Balikpapan

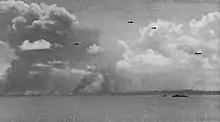
Battle of Balikpapan (1945)

On 24 January 1942, a Japanese invasion convoy arrived at Balikpapan and was attacked by four United States Navy destroyers that sank three Japanese transports. The Japanese army landed and met with no opposition by the Dutch troops, which had been ordered to evacuate after destroying the oil installations. In response to this, the Japanese massacred 78 Dutch POWs and civilians.